Piping and plumbing fitting

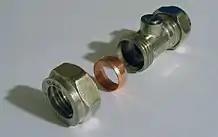
Compression connectors on an isolating valve; the reddish part is a copper compression ring

The welding of metals differs from soldering and brazing in that the joint is made without adding a lower-melting-point material (e.g. solder); instead, the pipe or tubing material is partially melted, and the fitting and piping are directly fused. This generally requires piping and fitting to be the same (or compatible) material. Skill is required to melt the joint sufficiently to ensure good fusion while not deforming or damaging the joined pieces.